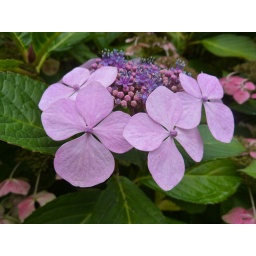
Such pretty pink flowers still flowering 30th October in a sheltered valley